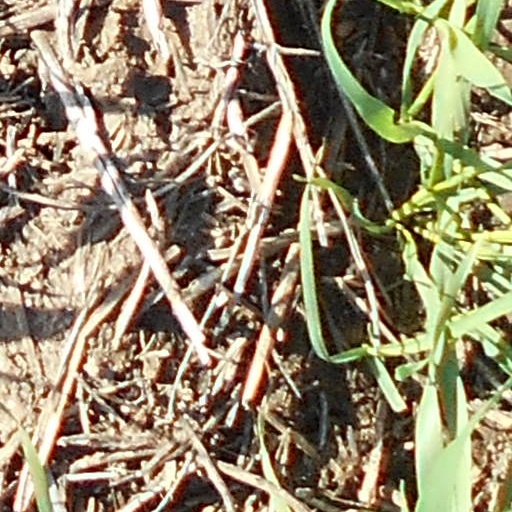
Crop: wheat